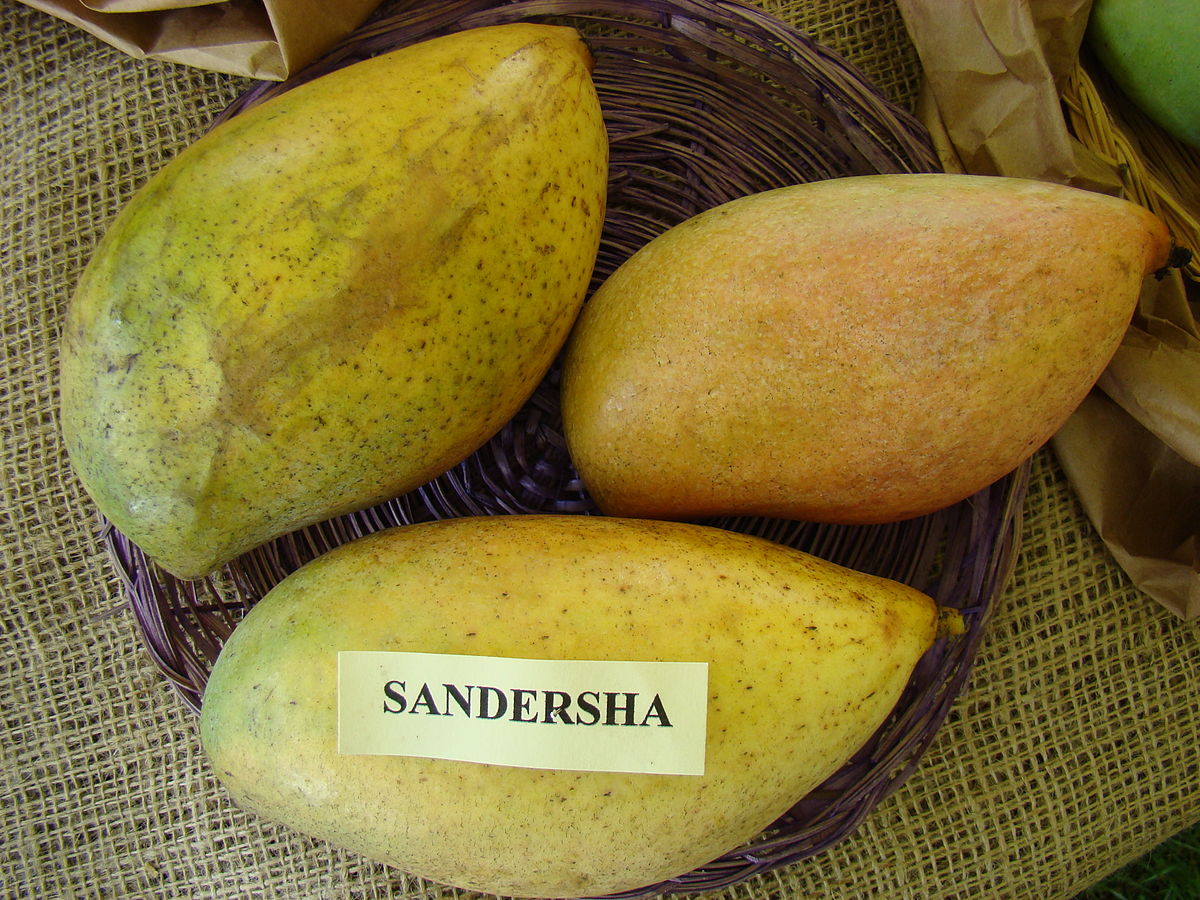
Label: Mango